C. Hart Merriam Base Camp Site

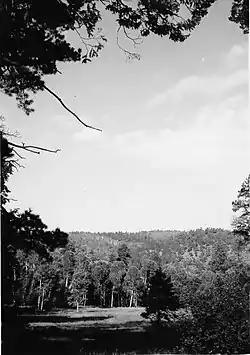
The meadow at Merriam's base camp site, 1964

The C. Hart Merriam Base Camp Site is a historic campsite in Coconino National Forest, north of Flagstaff, Arizona. It is significant for its association with Clinton Hart Merriam (1855–1942), the United States' first eco-biologist. The site was designated a National Historic Landmark in 1965.